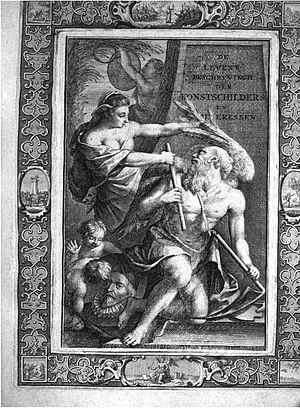
De levens-beschryvingen der Nederlandsche konst-schilders en konst-schilderessen, est une série de biographies d'artistes comportant des portraits gravés écrite par le peintre du XVIIIᵉ siècle Jacob Campo Weyerman. Le livre a été publié en quatre volumes, à la suite de la propre liste de biographies d'Arnold Houbraken connu sous le nom de Schouburgh. Le premier volume est paru en 1729 et le dernier volume a été publié en 1769. Ce travail est considéré comme une source très importante d'information sur les artistes des Pays-Bas du XVIIᵉ siècle, en particulier ces artistes qui ont travaillé à La Haye et à Londres.